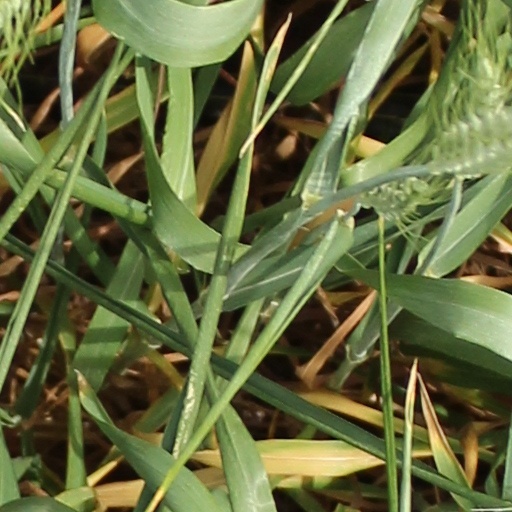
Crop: wheat